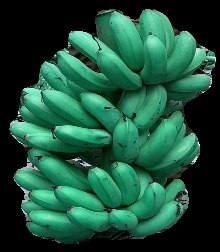
Variety: rasbale
Grade: grade1